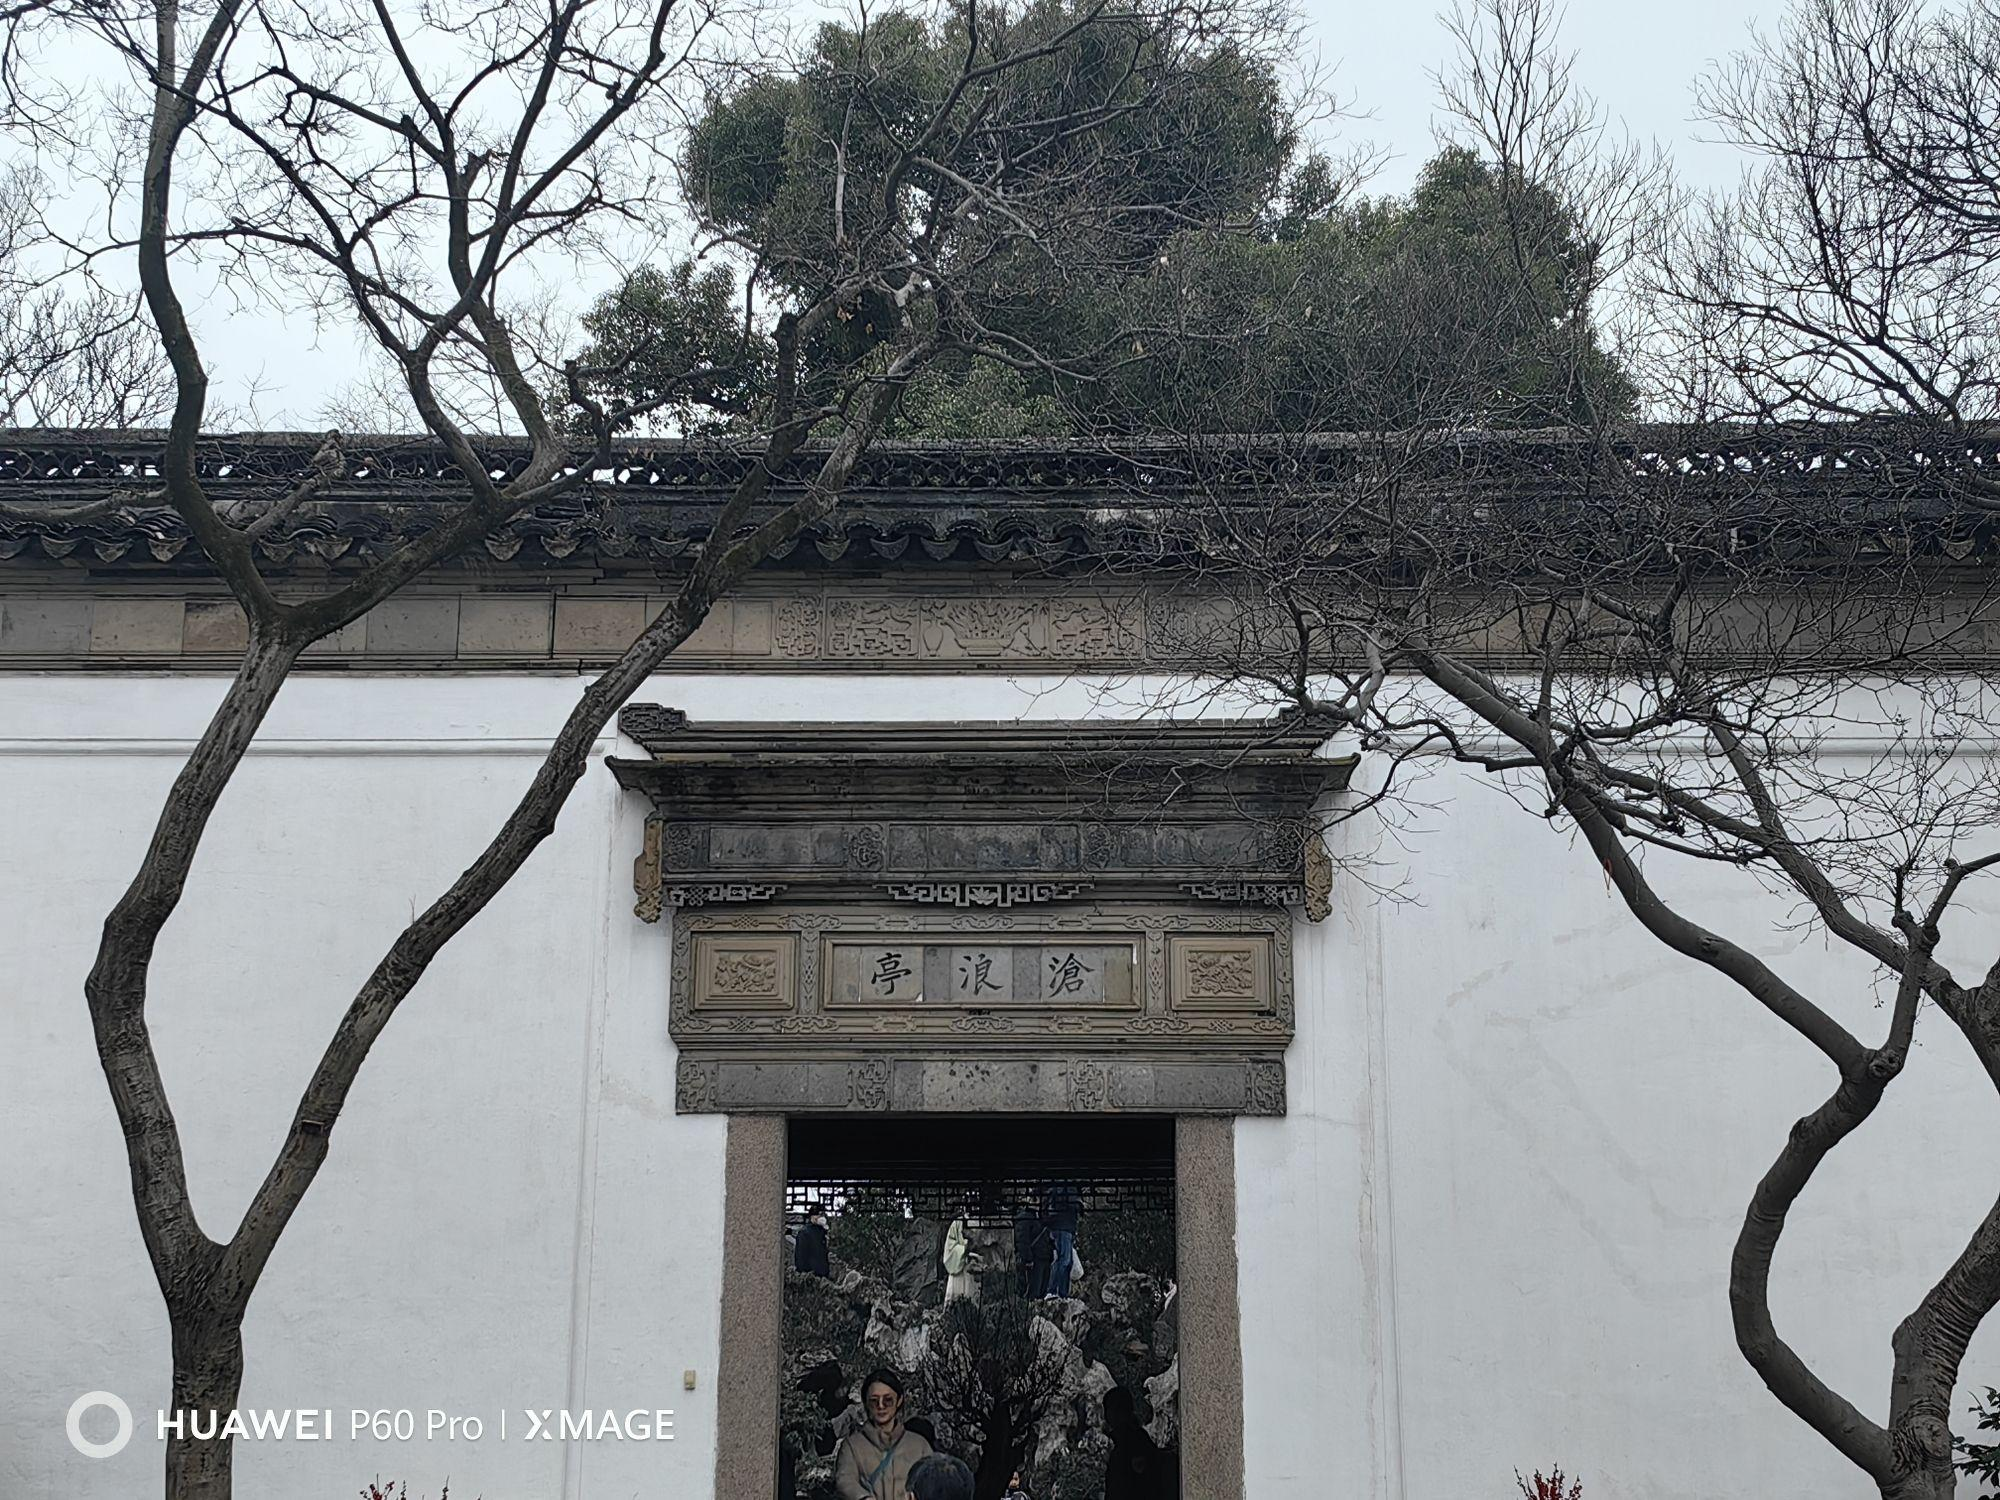
地标名称：沧浪亭
所在城市：苏州市·姑苏区